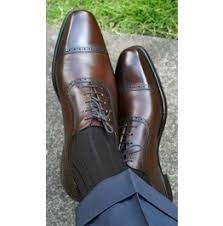
Label: Brogue